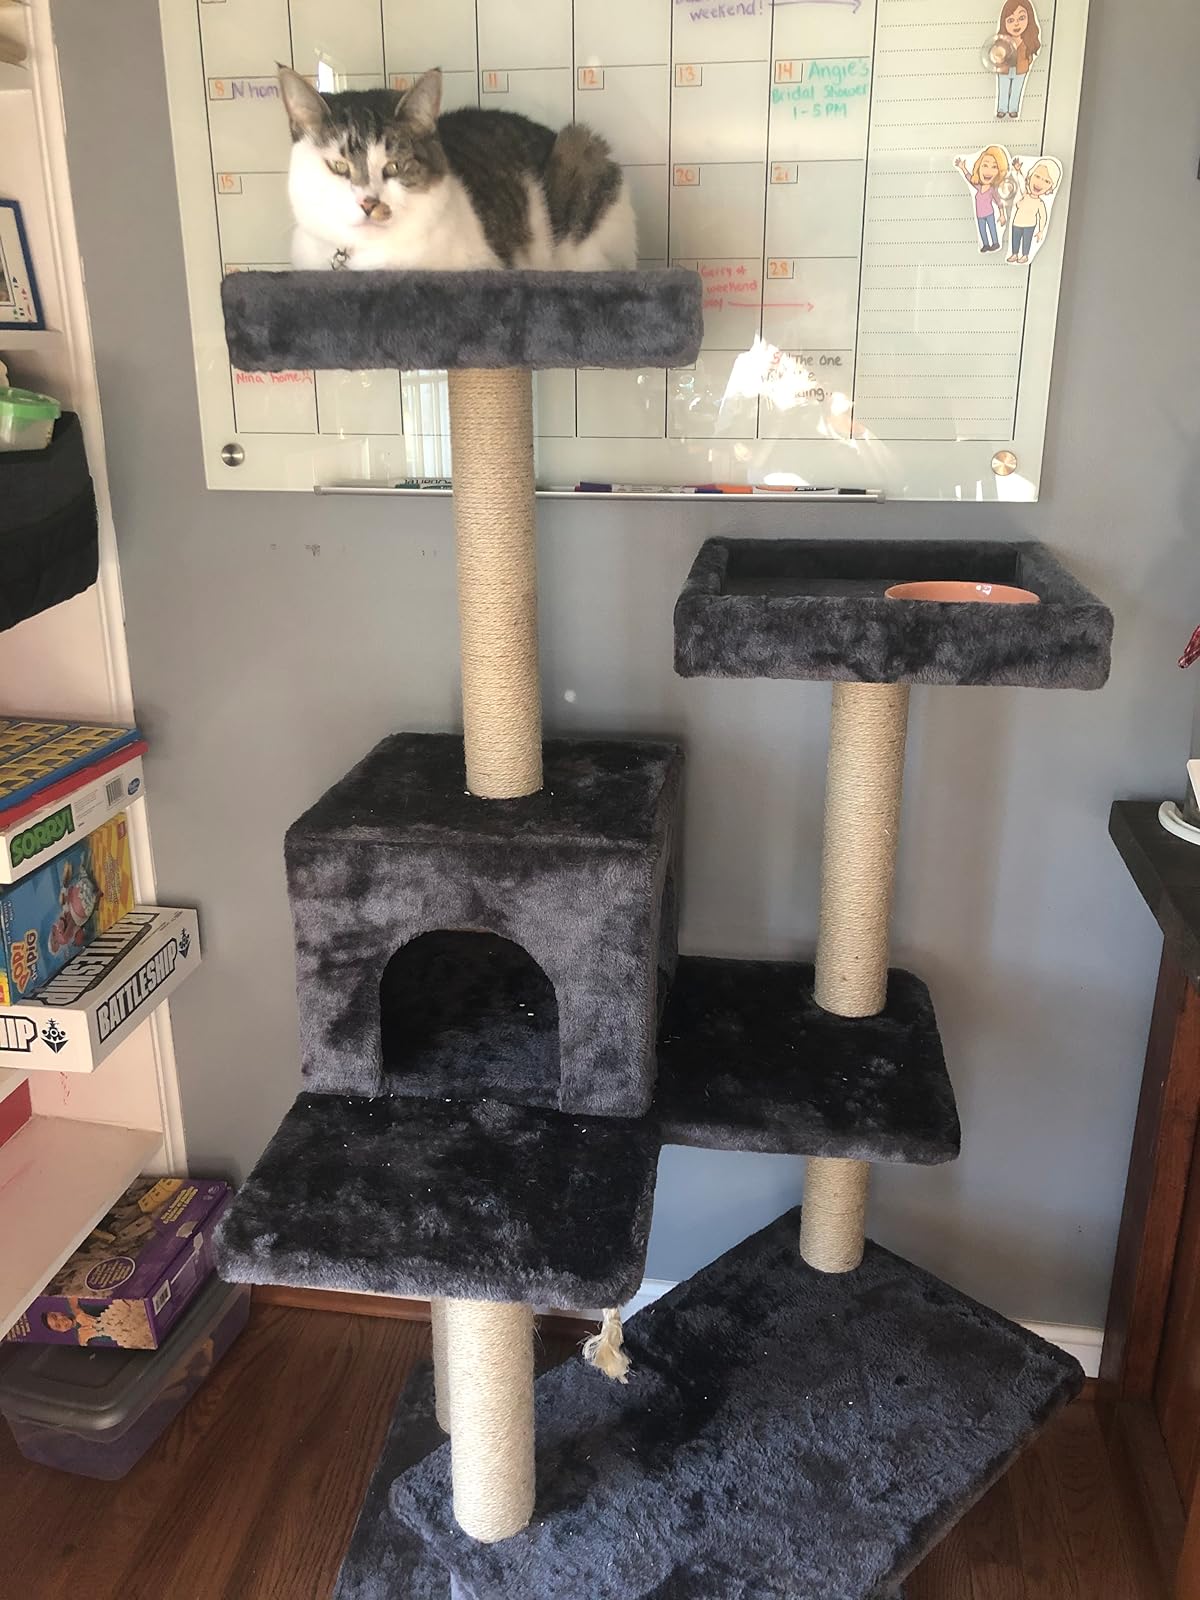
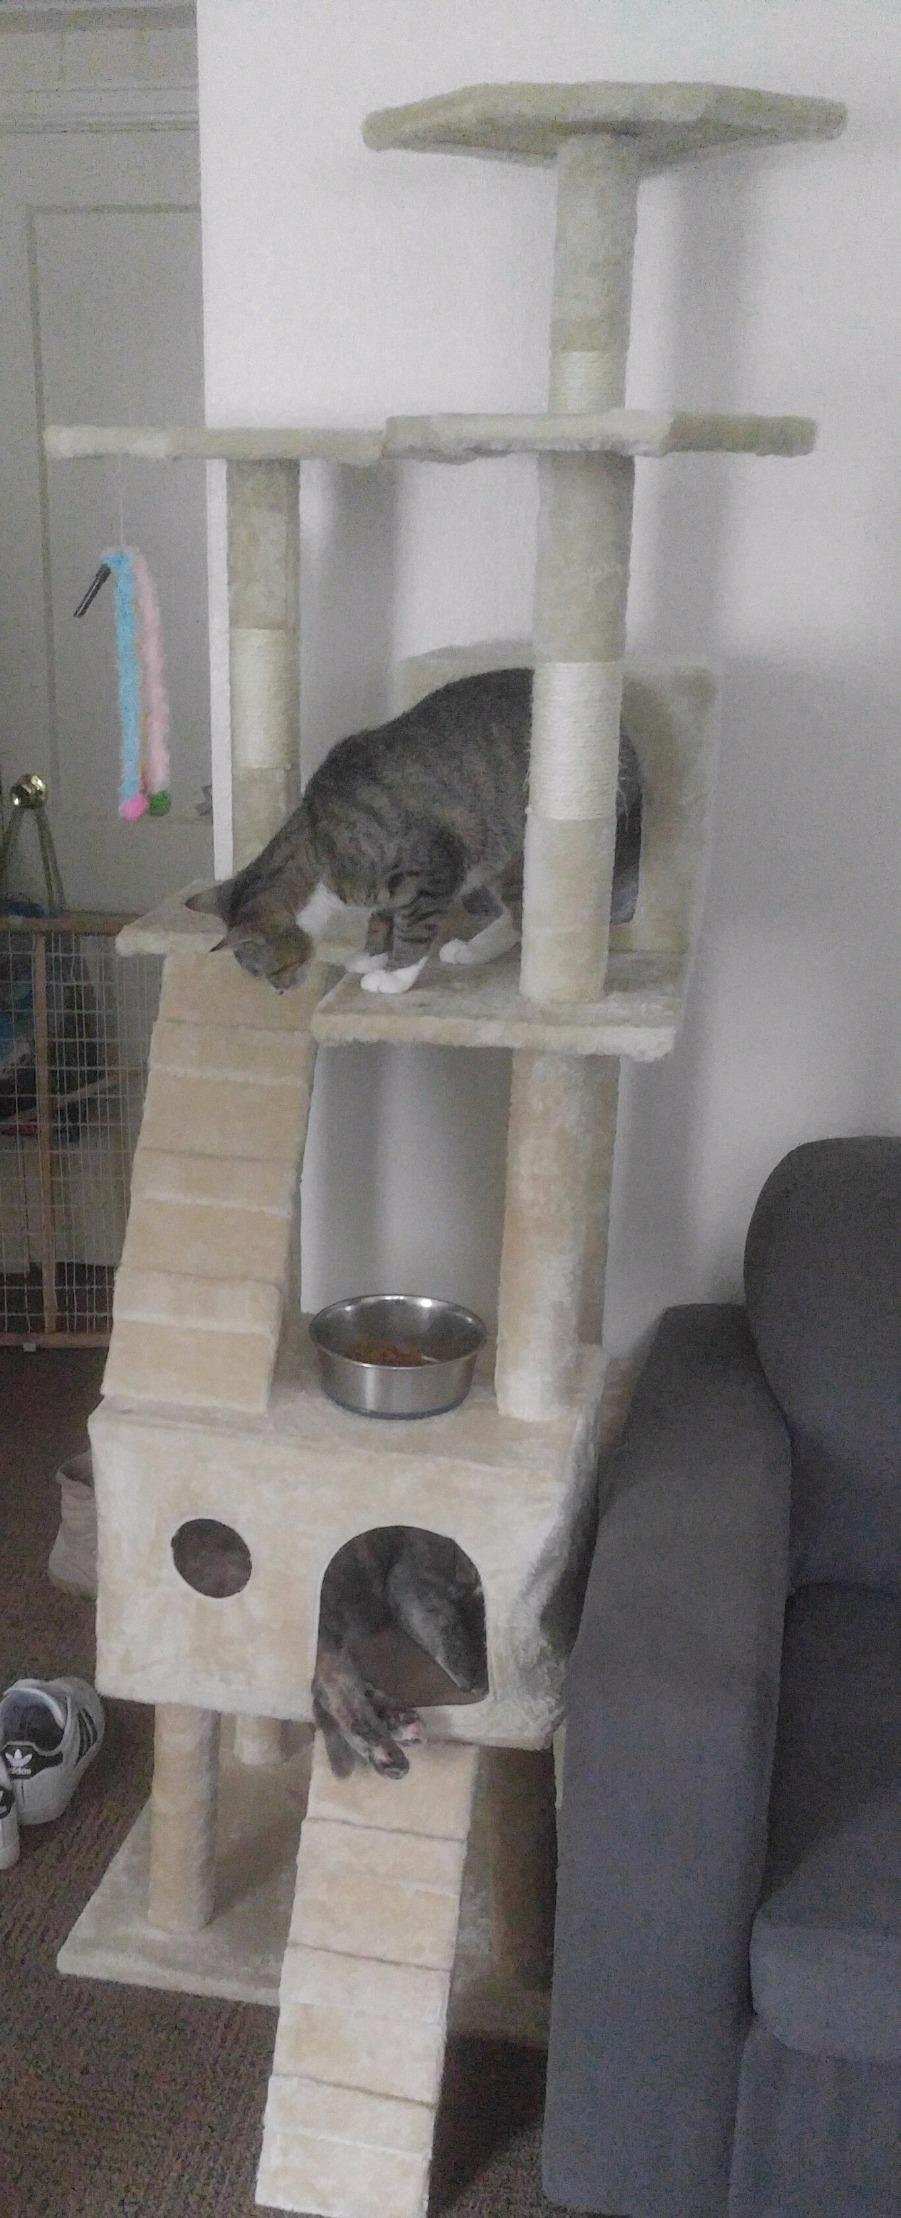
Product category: items_cat tree
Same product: no